List of UK top-ten singles in 1952

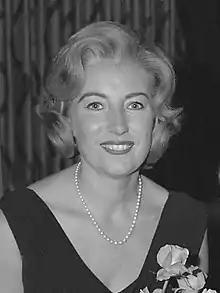
Vera Lynn achieved the best-selling single of 1952, "Auf Wiederseh'n Sweetheart", although it only peaked at number ten. She had a further two top 10 singles this year: "The Homing Waltz", which reached number nine, and "Forget Me Not", which peaked at number five.

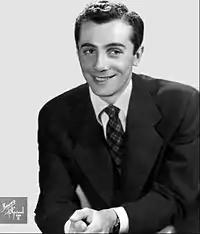
In November of this year, Al Martino secured the first ever number-one record in the UK Singles Chart with "Here in My Heart", which spent nine consecutive weeks at the top of the chart.

The UK Singles Chart is one of many music charts compiled by the Official Charts Company that calculates the best-selling singles of the week in the United Kingdom. Before 2004, the chart was only based on the sales of physical singles. "New Musical Express" ("NME") magazine published the United Kingdom record charts for the first time in 1952. "NME" originally published only a top 12 (although the first chart had a couple of singles that were tied so a top 15 was announced) but this was gradually extended to encompass a top 20 by October 1954. This list shows singles that peaked in the Top 10 of the UK Singles Chart during 1952, as well as singles which peaked in 1953 but were in the top 10 in 1952. The entry date is when the single appeared in the top 10 for the first time (week ending, as published by the Official Charts Company, which is six days after the chart is announced).